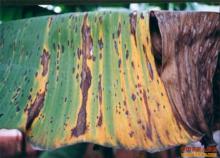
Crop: unknown
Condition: banana_banana_black_streak